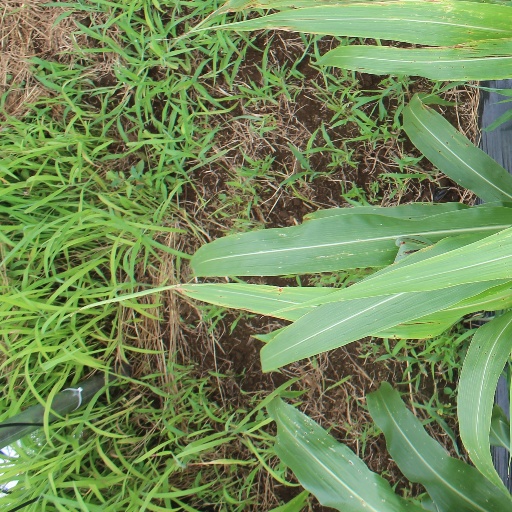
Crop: sorghum